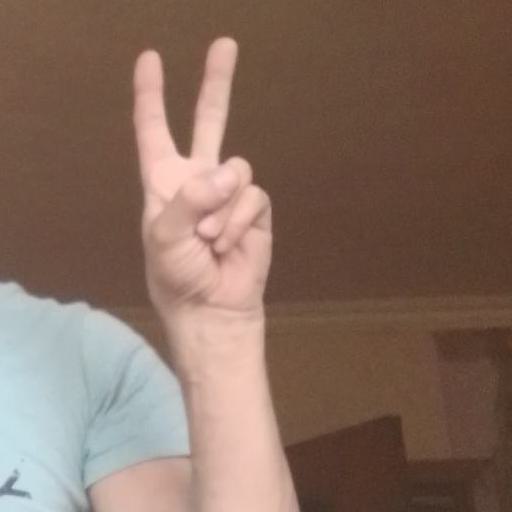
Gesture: peace